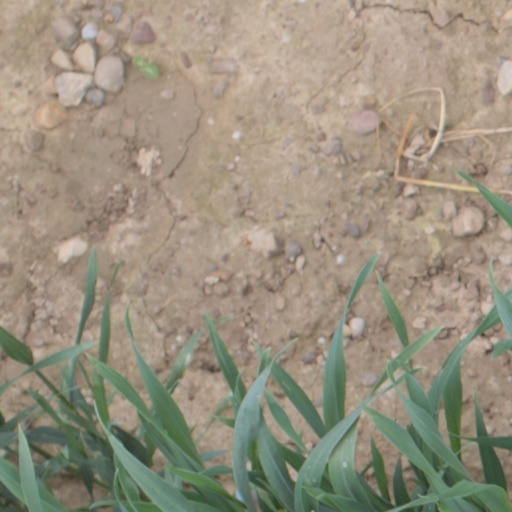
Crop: wheat